Tomboy (1985 film)

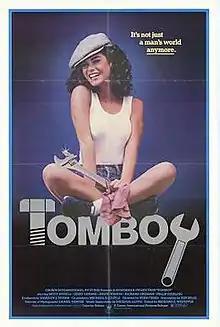
Theatrical release poster

Tomboy is a 1985 American teen comedy film directed by Herb Freed and starring Betsy Russell.